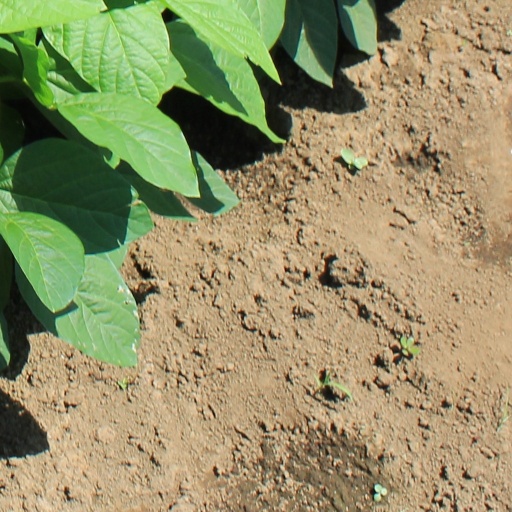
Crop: soybean